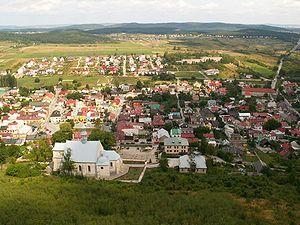
Chęciny est une ville polonaise de la voïvodie de Sainte-Croix et du powiat de Kielce. Elle est le siège de la gmina de Chęciny; elle s'étend sur 14,12 km² et comptait 4 304 habitants en 2010.